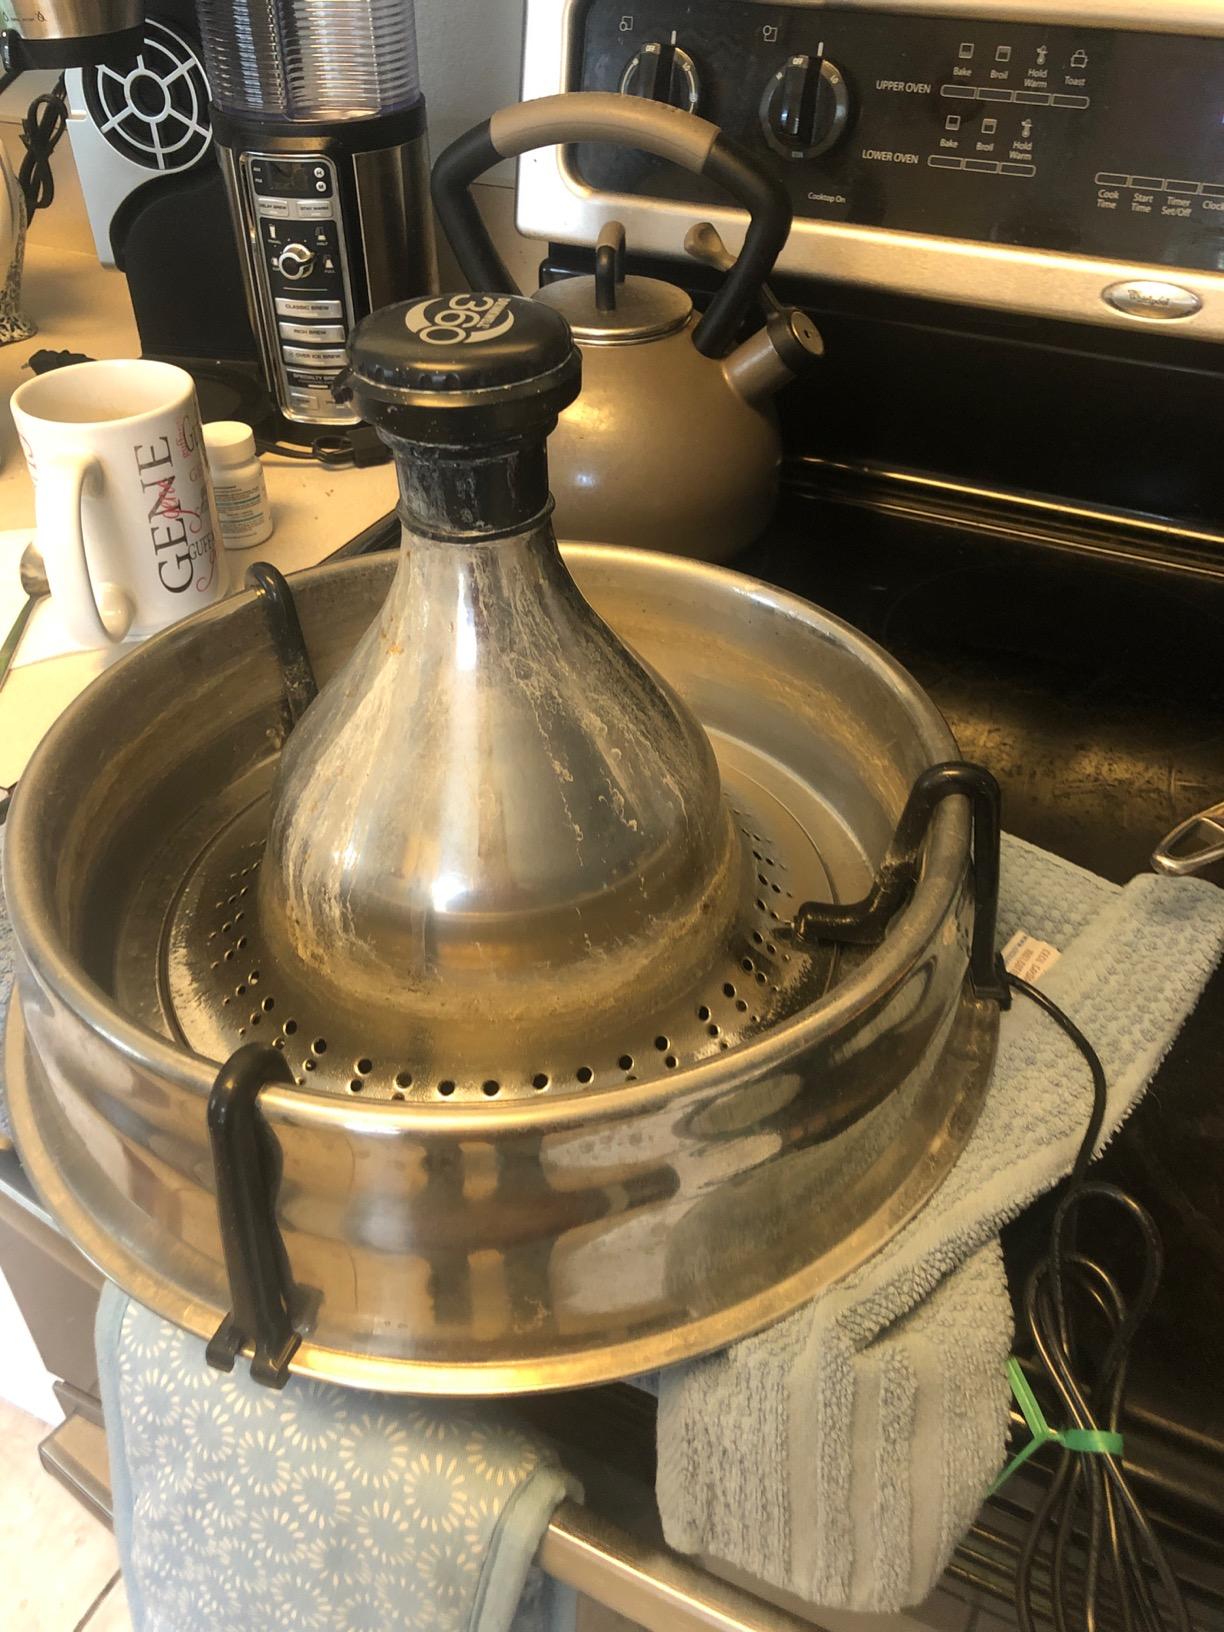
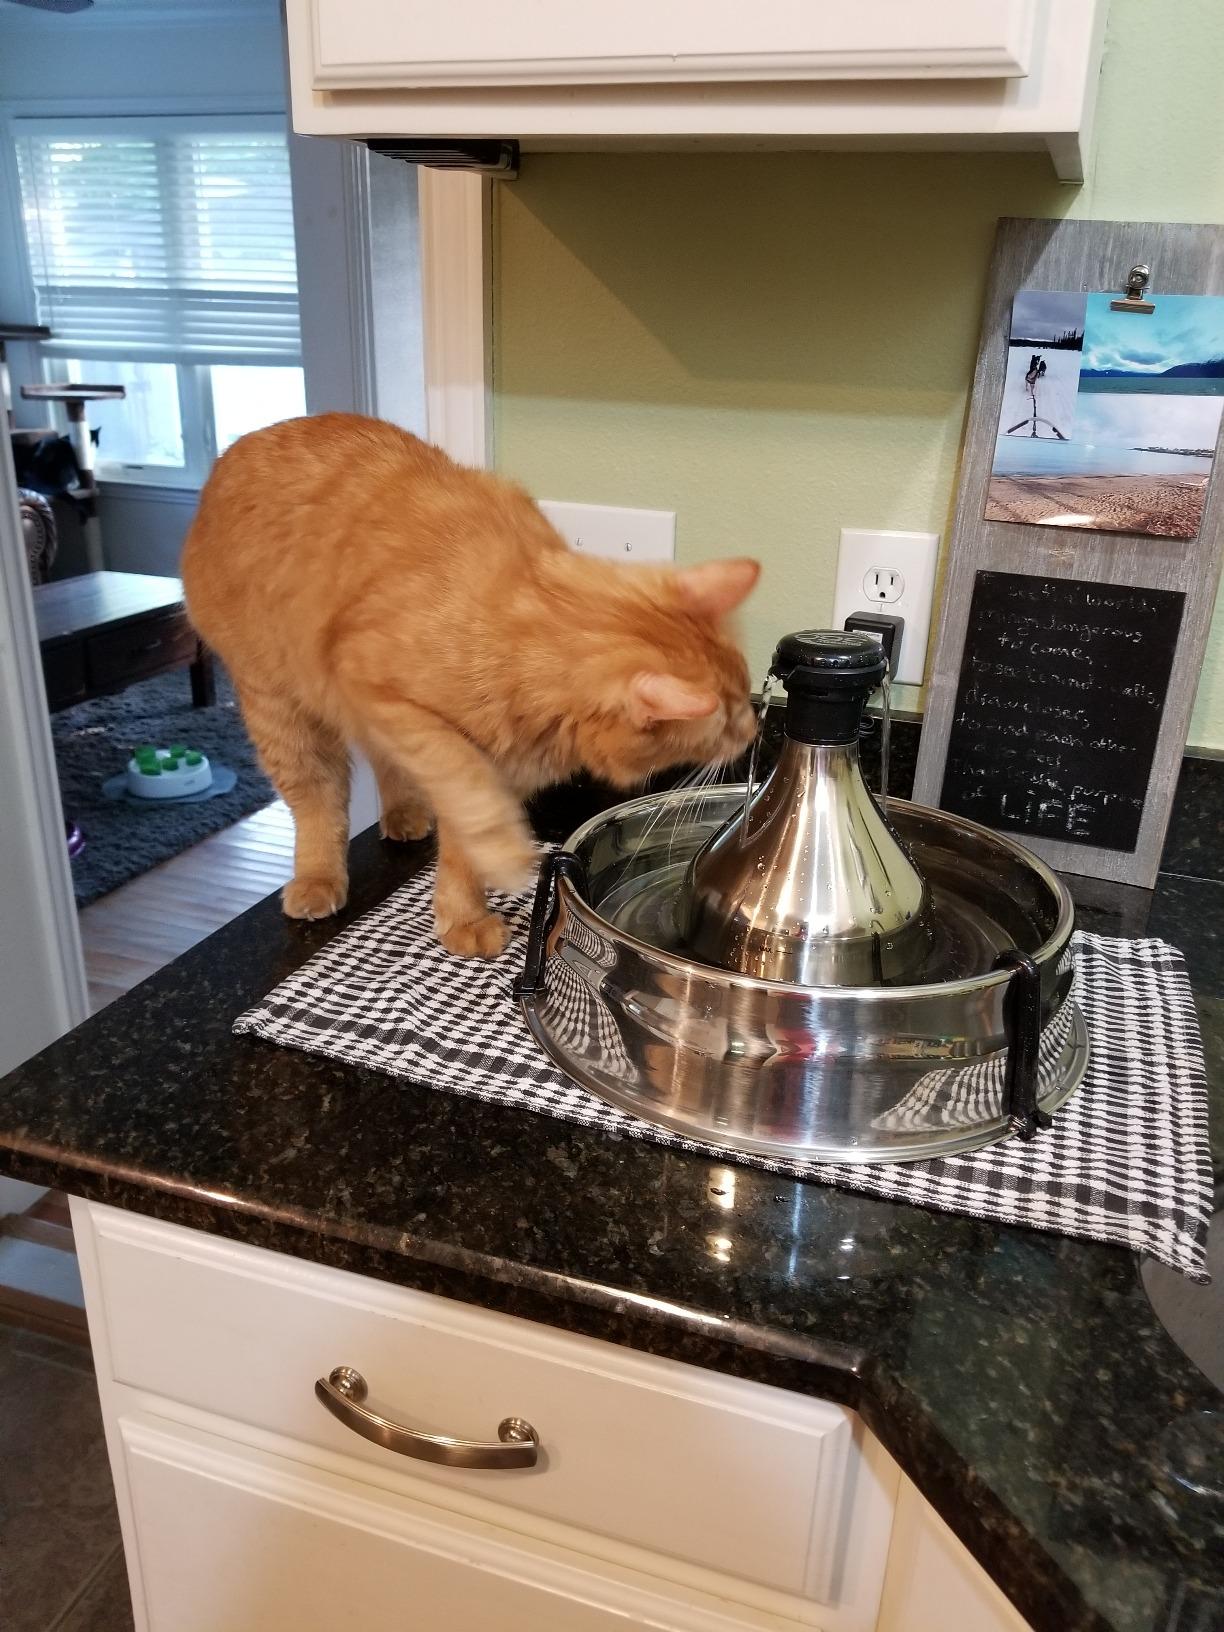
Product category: items_bowl
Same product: yes